No such thing as a free lunch

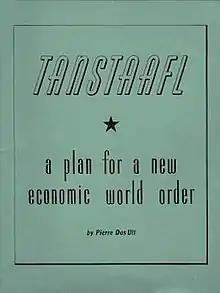
"TANSTAAFL: a plan for a new economic world order" by Pierre Dos Utt (1949)

The earliest known use of the phrase in its current sense is as the punchline of the article "Economics in Eight Words" by Walter Morrow, published in the "El Paso Herald-Post" of June 27, 1938 (and other Scripps-Howard newspapers about the same time). The article is a fable about a king who seeks advice from his economic advisors. He asks for ever-simplified advice following their original "eighty-seven volumes of six hundred pages", executing half the economists each time. The last surviving economist distills all the advice to eight words: "There ain't no such thing as free lunch."